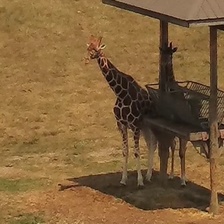
Pose orientation: front-left